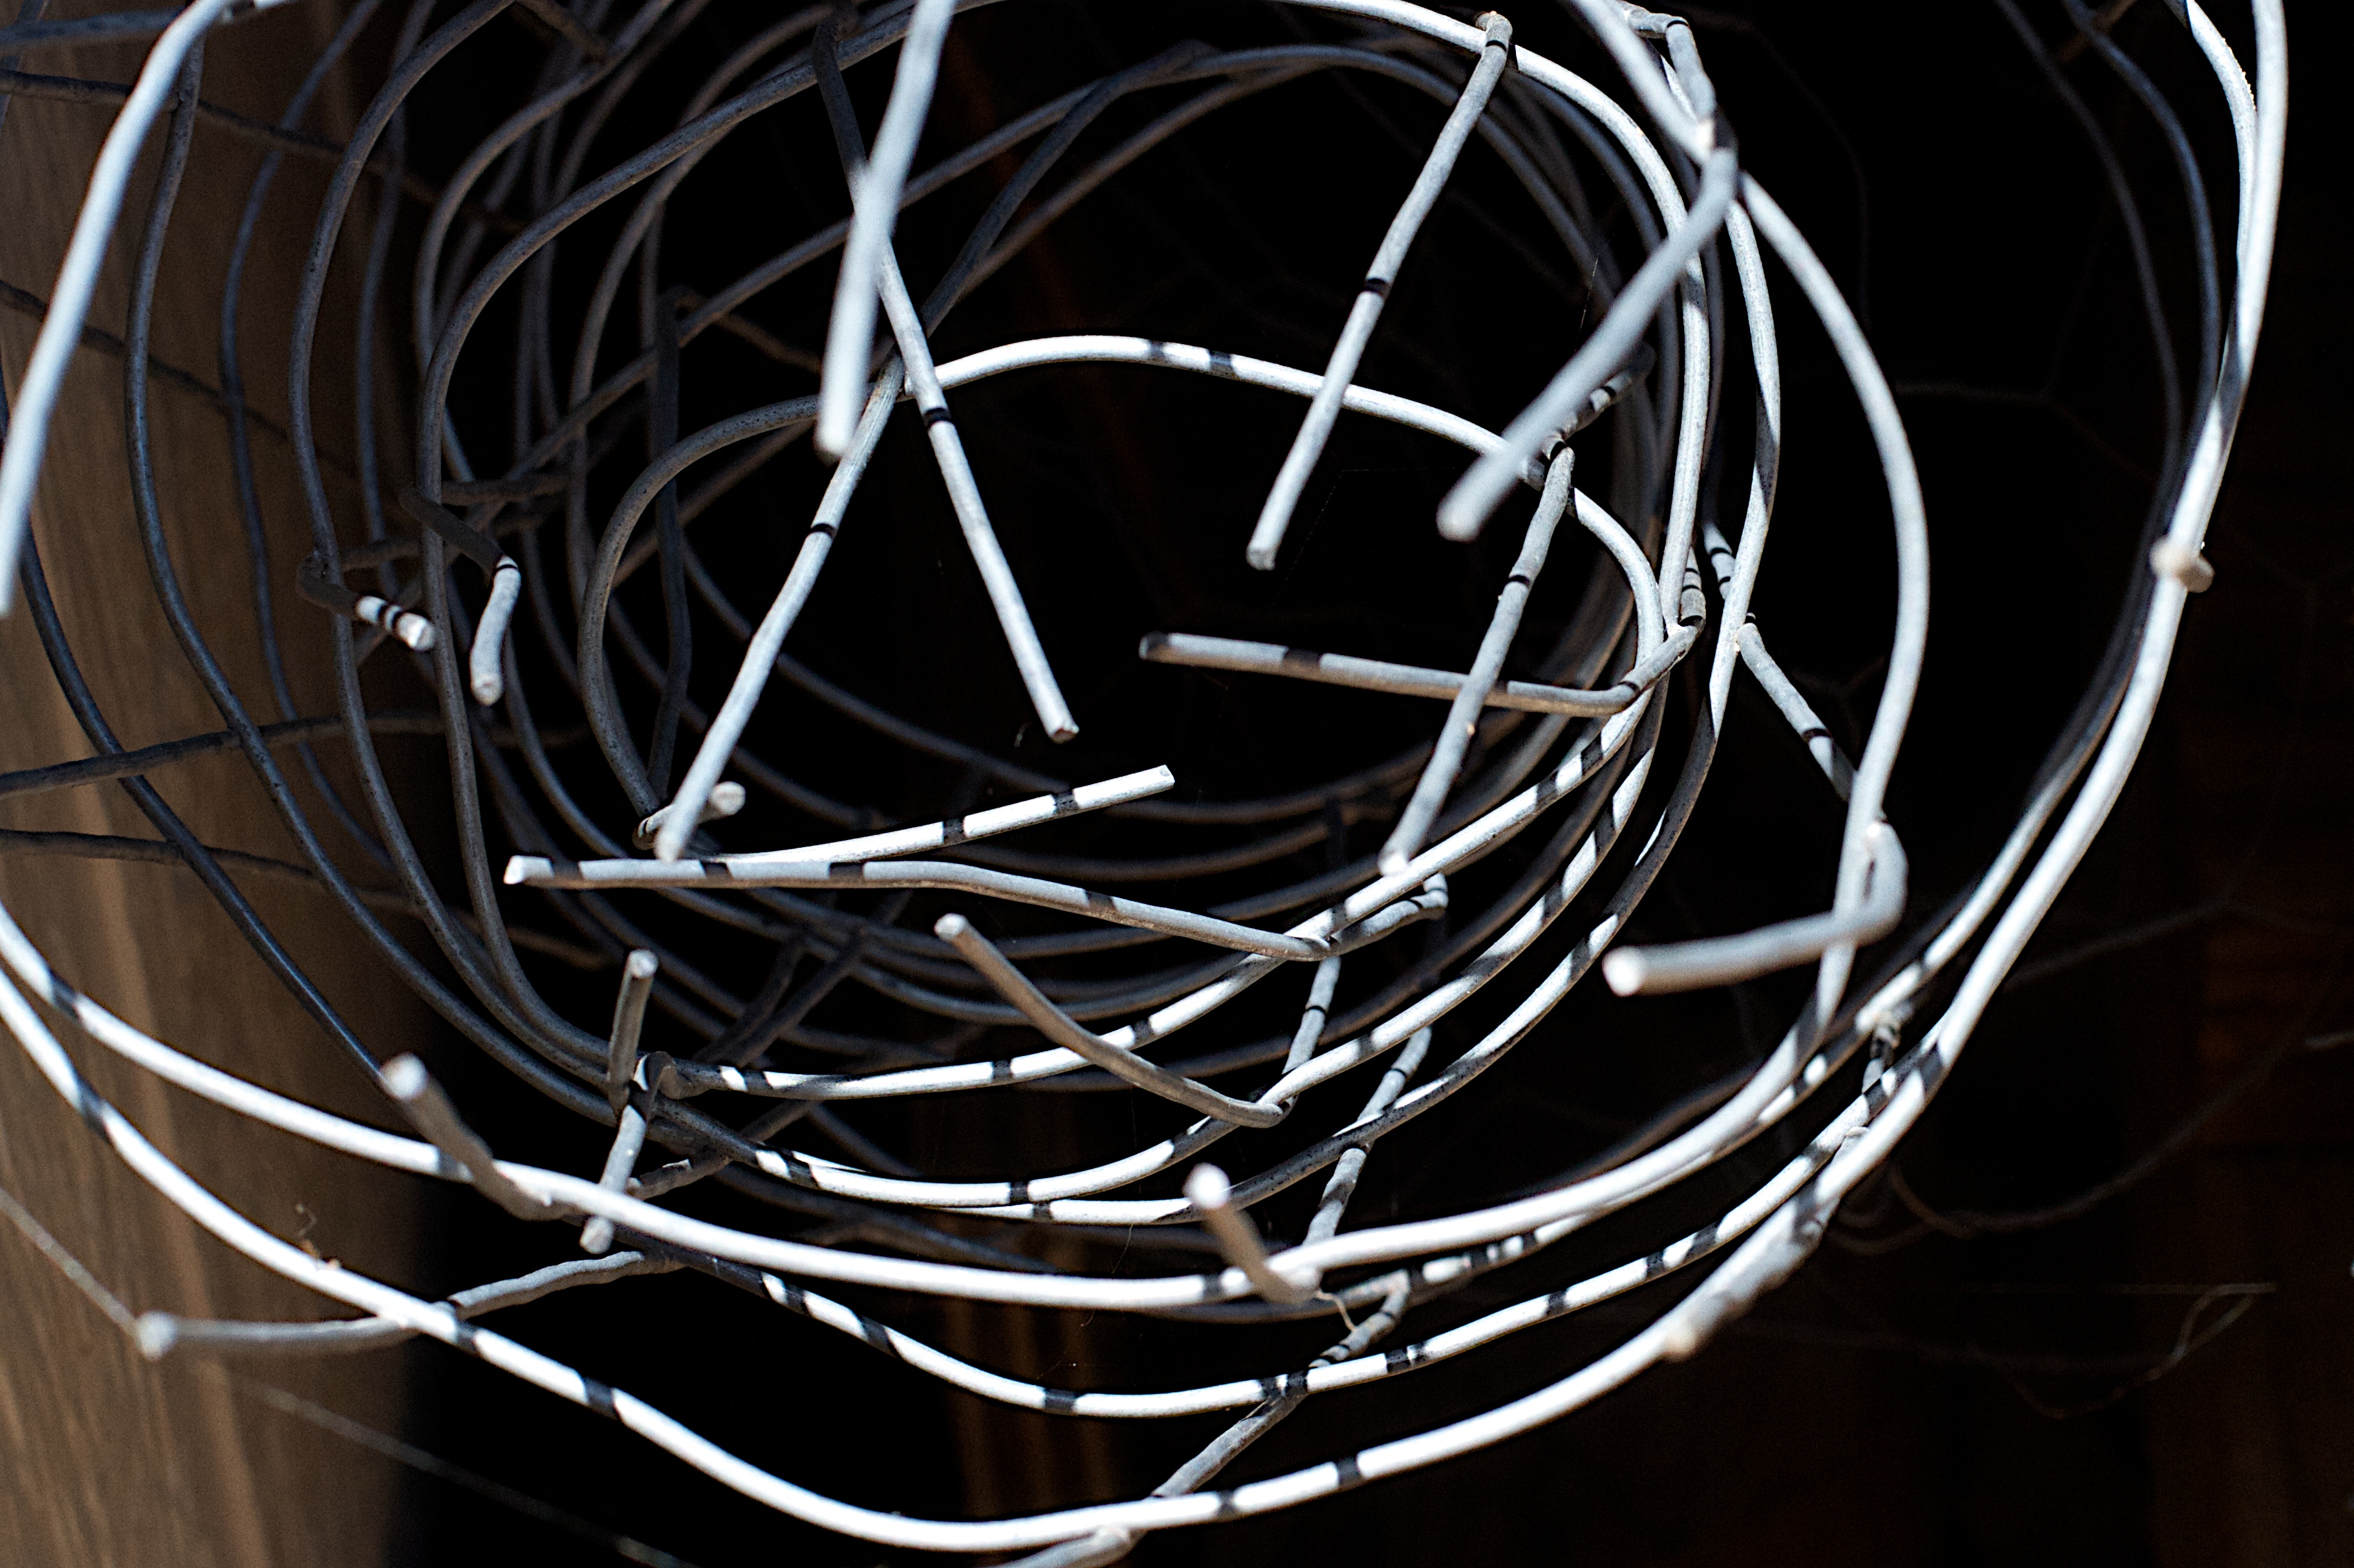
light, wheel, spiral, spoke, black, circle, rim, shape